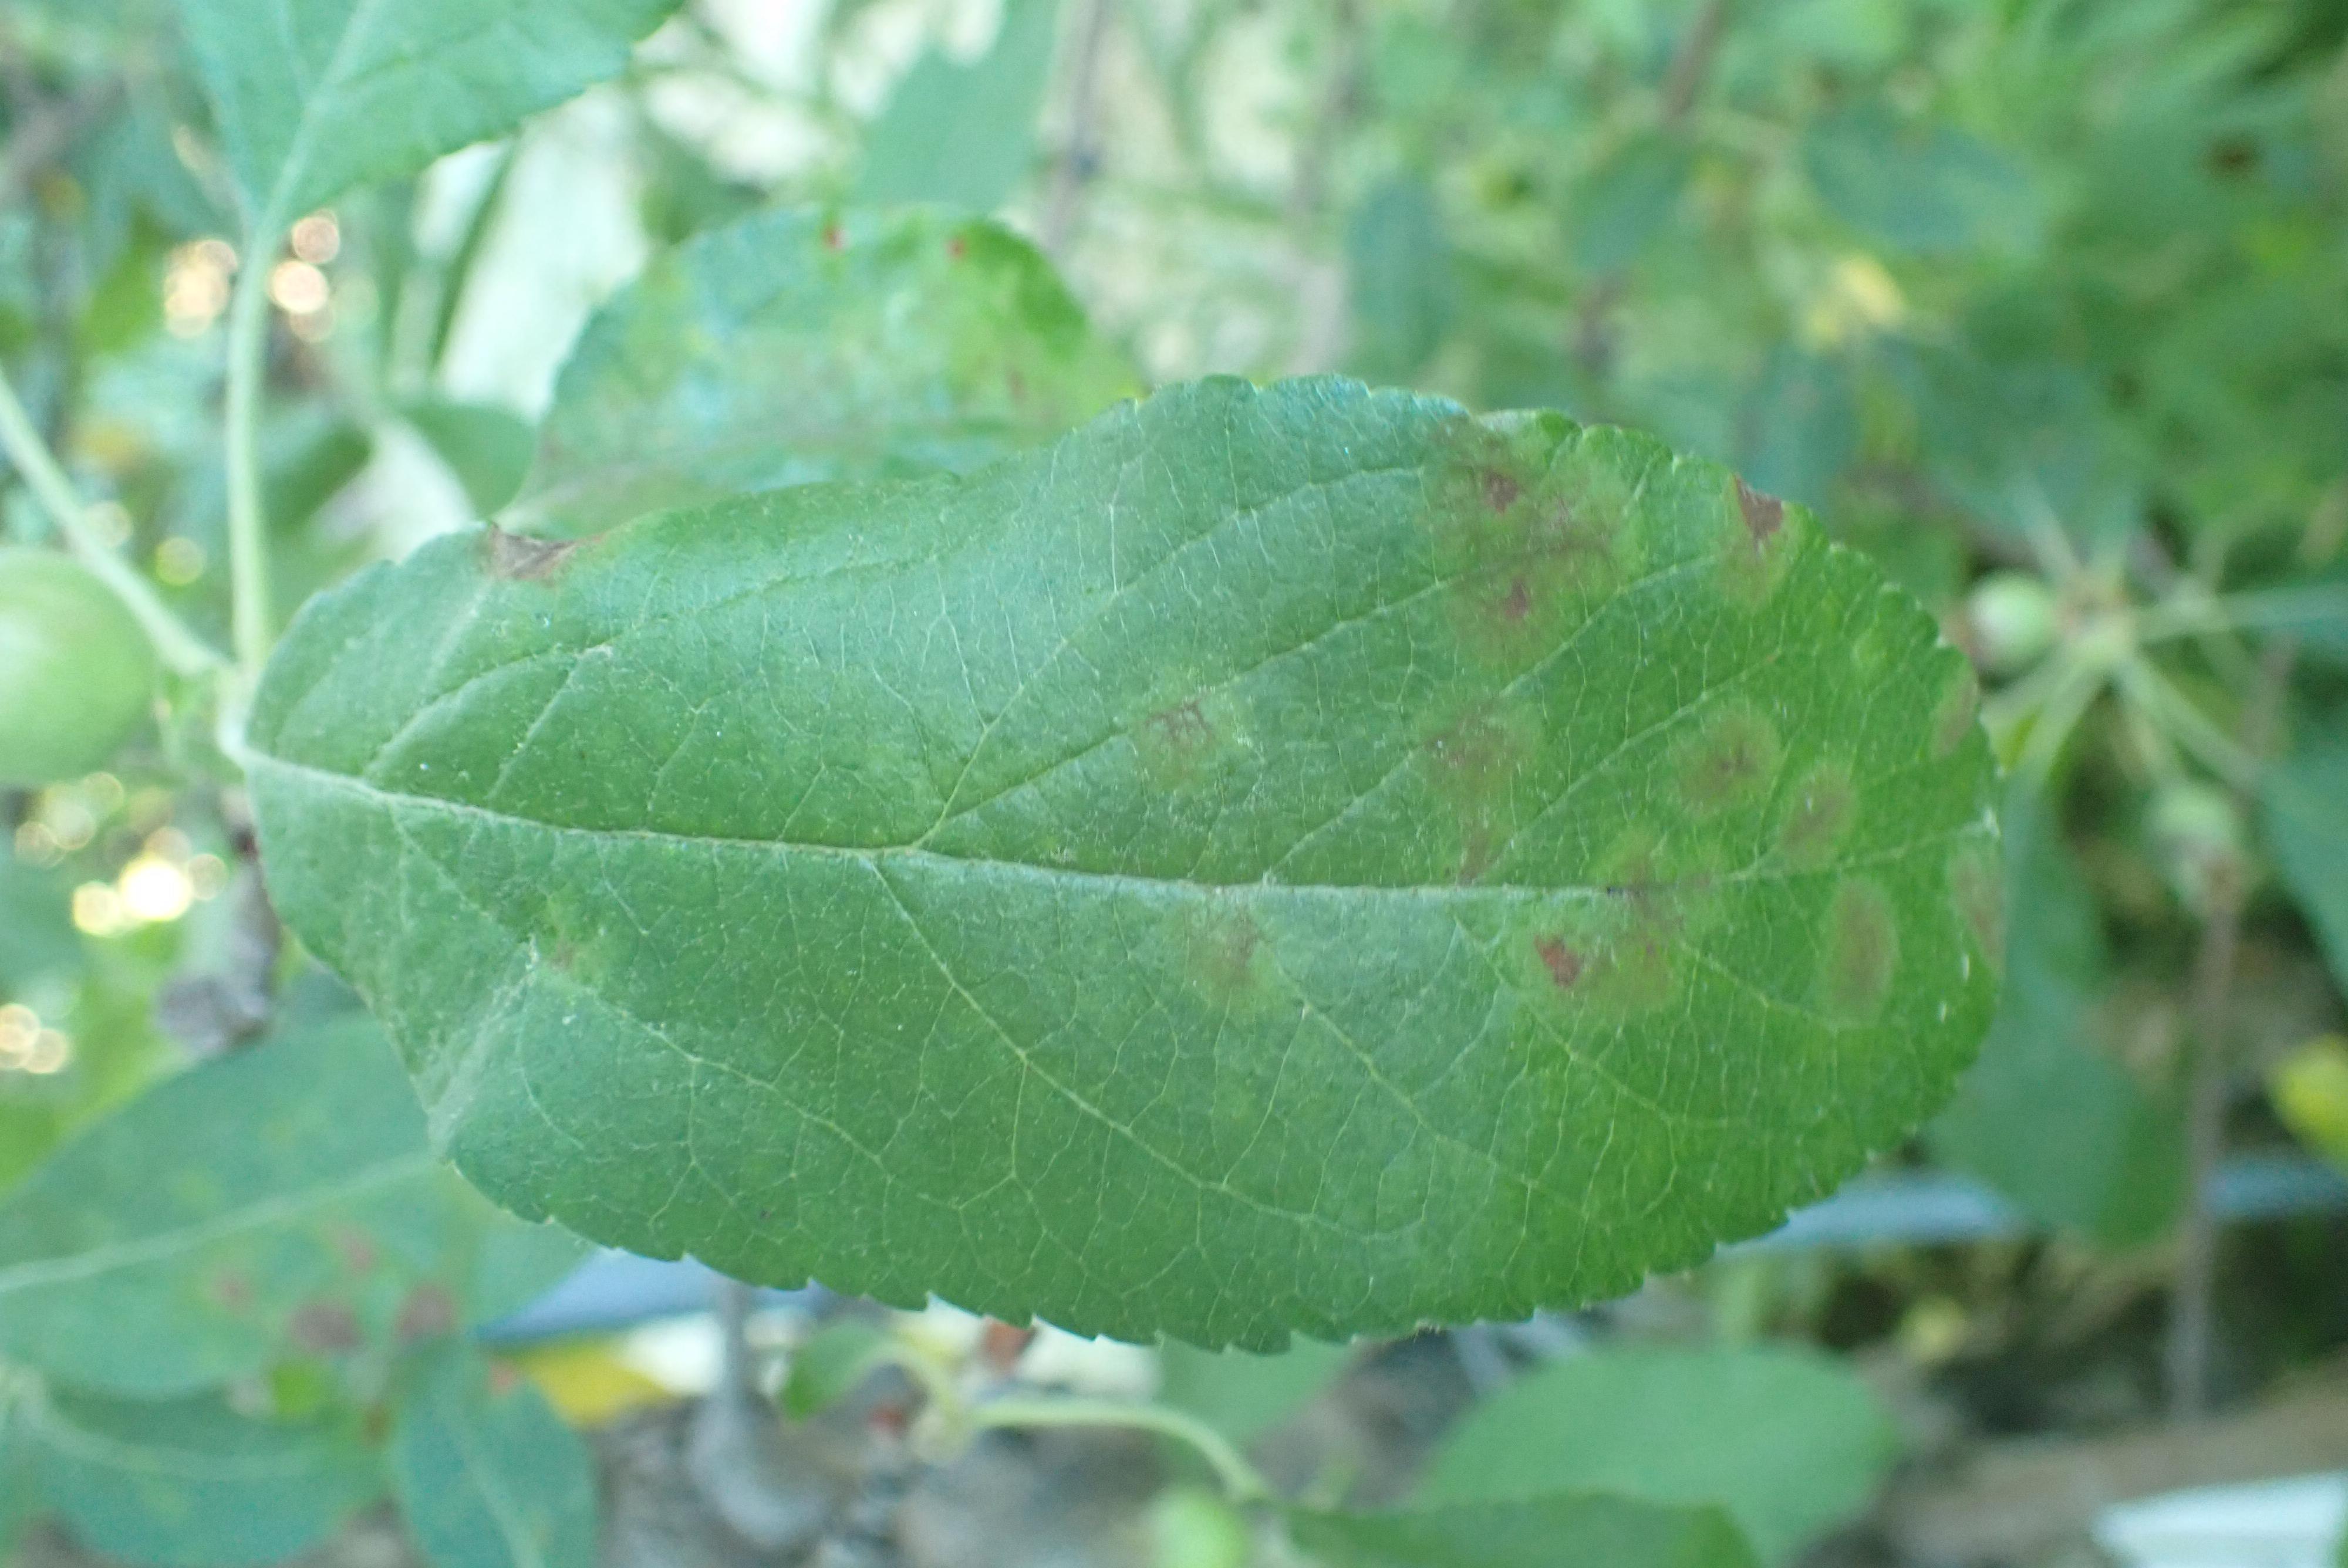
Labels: scab